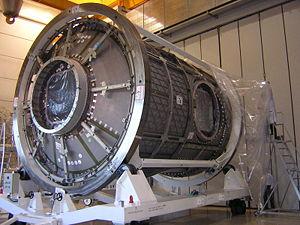
La Cupola est une coupole d'observation panoramique de la Station spatiale internationale, construite principalement par la société Alenia Space au titre de la participation de l'Italie au programme spatial européen. Elle offre aux astronautes une vue panoramique permettant à un opérateur de télécommander le bras robotique Canadarm 2 durant les opérations d'entretien et d'assemblage. Elle est également utilisée pour les opérations d'arrimage des vaisseaux spatiaux. Placée sur le côté de la station spatiale faisant face au sol terrestre, elle fournit un poste d'observation visuel exceptionnel sur la Terre. La Cupola est une extension du module Tranquility qui est assemblé à la Station spatiale au cours de la même mission de la navette spatiale américaine STS-130.
Le tableau suivant donne la chronologie d'assemblage des principaux composants de la Station spatiale internationale. Les composants en gras indiquent les éléments déjà en place sur la station. Les composants futurs proviennent de la liste de la NASA Assembly Sequence Revision H. Les dates sont correctes au 25 février 2011.